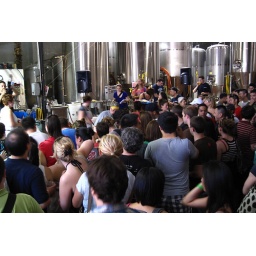
packed house at the 2009 great hot dog cookoff...sponsored by the great folks at kelso brewery